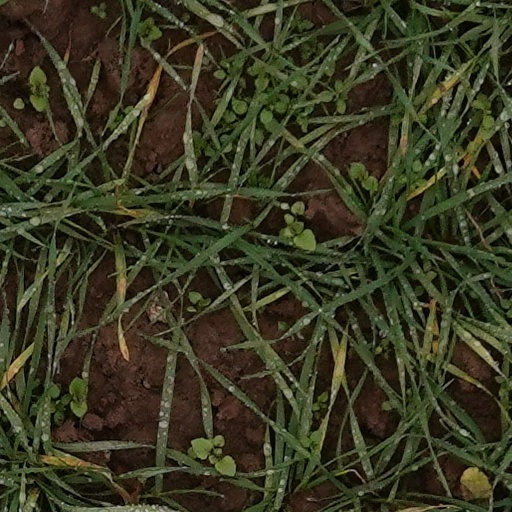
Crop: wheat